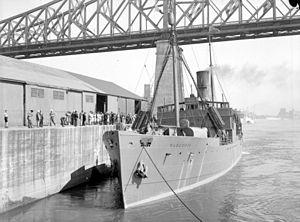
Le navire baptisé Nascopie est à quai près d'un pilier du pont Jacques Cartier à Montréal, Québec.